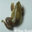
Label: frog